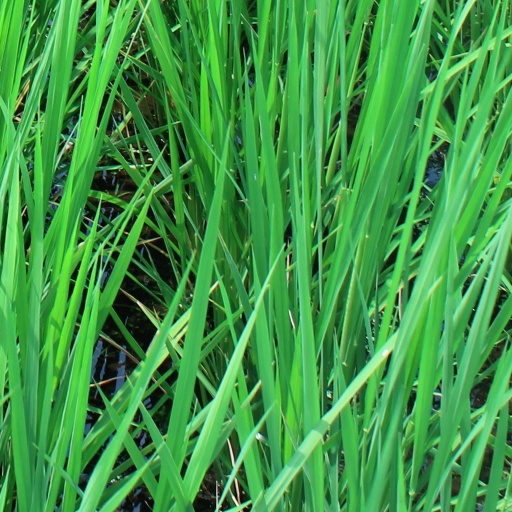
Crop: rice